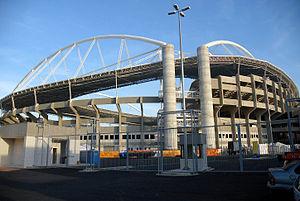
Le Botafogo de Futebol e Regatas est un club sportif brésilien, issu de la fusion en 1942 du Club de Regatas Botafogo, fondé en 1894, et du Botafogo Football Club, fondé en 1904.